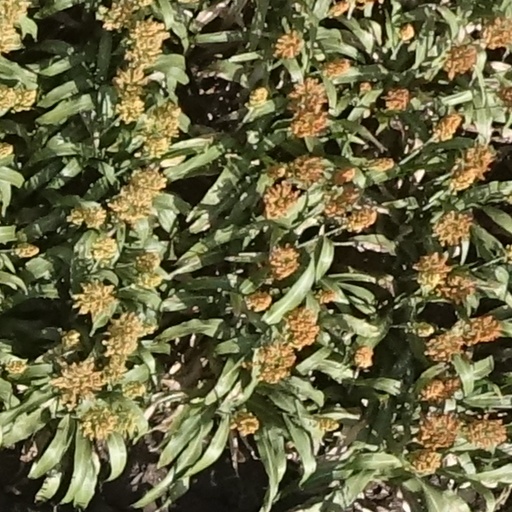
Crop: sorghum